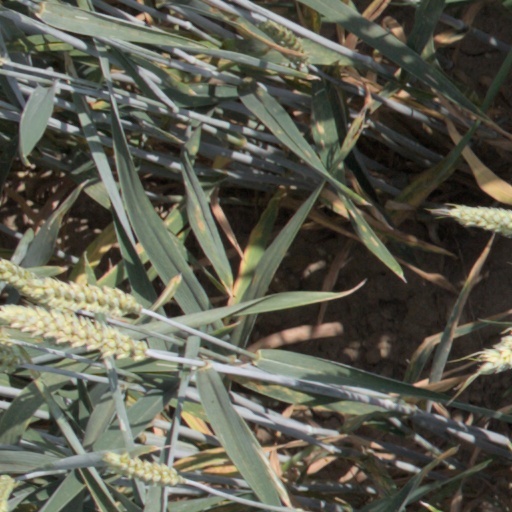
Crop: wheat